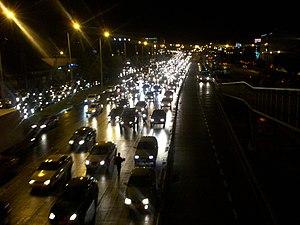
Bogota, anciennement Santa Fe de Bogotá Distrito Capital, est la capitale de la Colombie et également celle du département de Cundinamarca. Elle a été fondée le 6 août 1538 par le conquistador espagnol Gonzalo Jiménez de Quesada. Suivant l’organisation d’un district capital unitaire et décentralisé, Bogota jouit d'une autonomie lui permettant la gestion de ses intérêts dans les limites imposées par la Constitution et la loi. Composée de 20 districts, elle est la métropole incontestée du pays aux points de vue administratif, économique et politique.